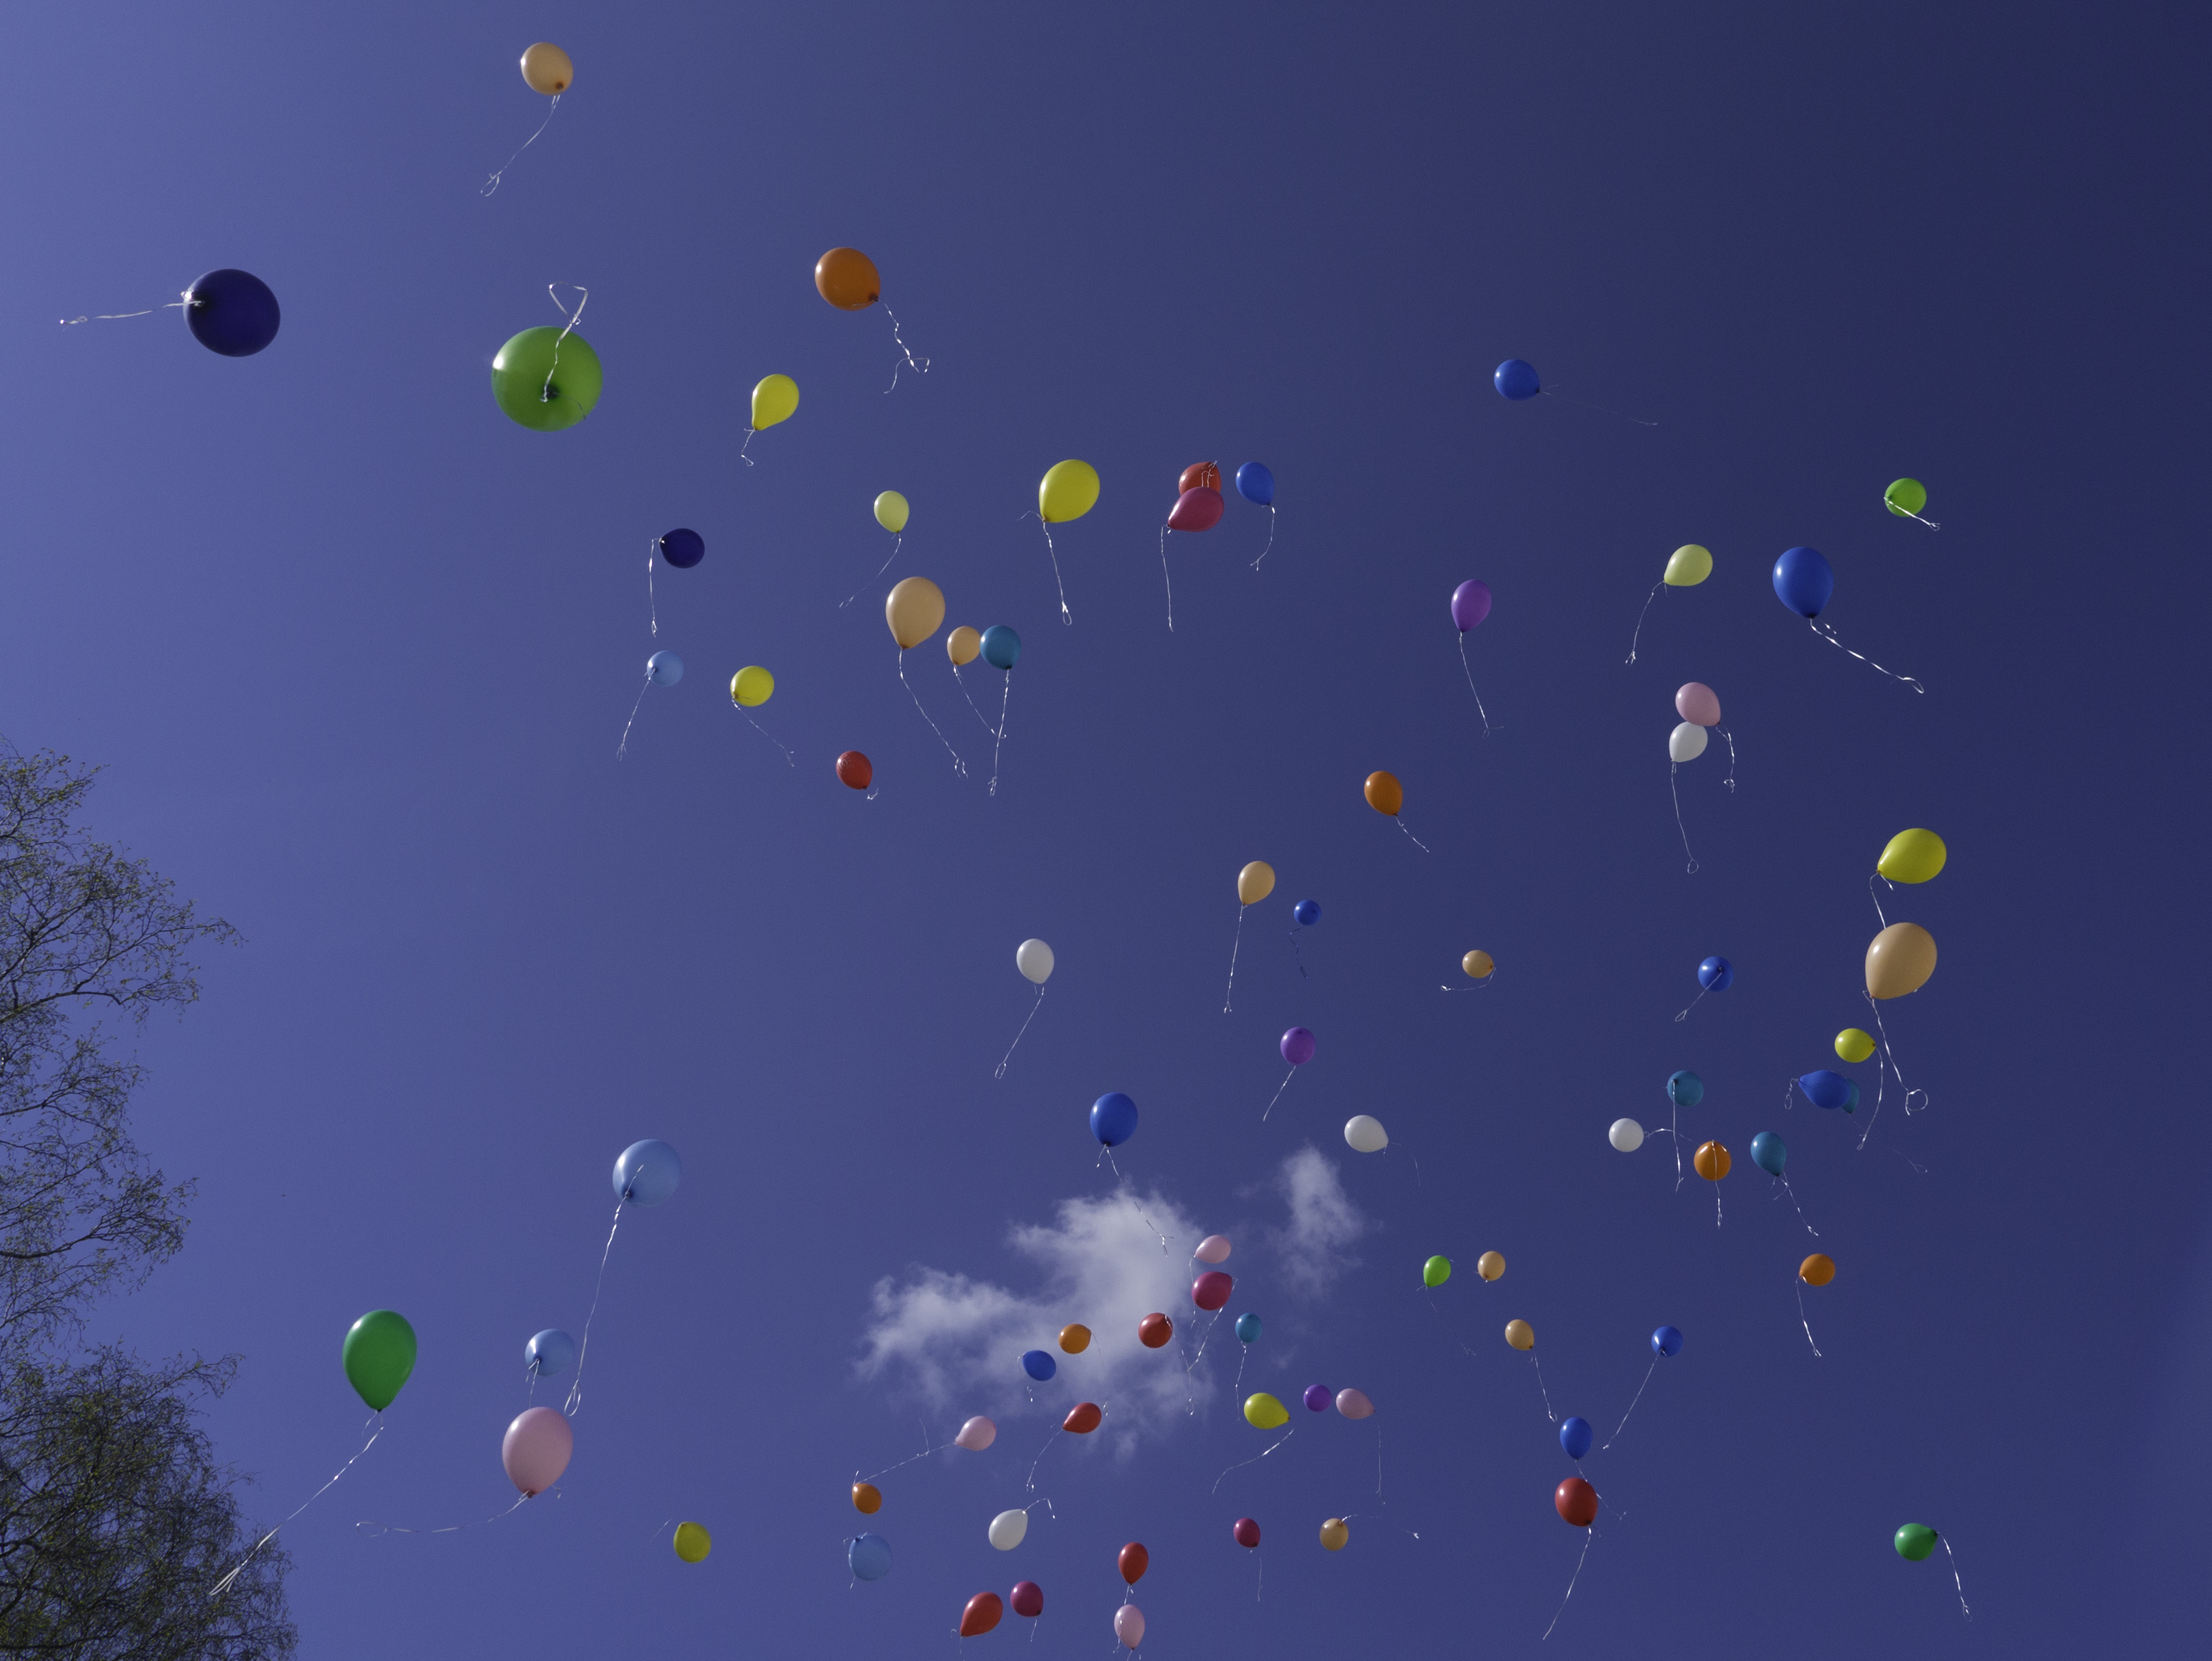
balloons, blue, balloon, sky, atmosphere, party supply, space